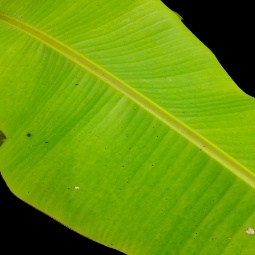
Label: Sulphur